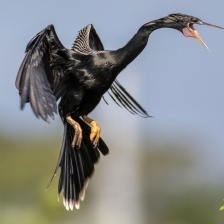
Species: ANHINGA
Scientific name: ANHINGA ANHINGA